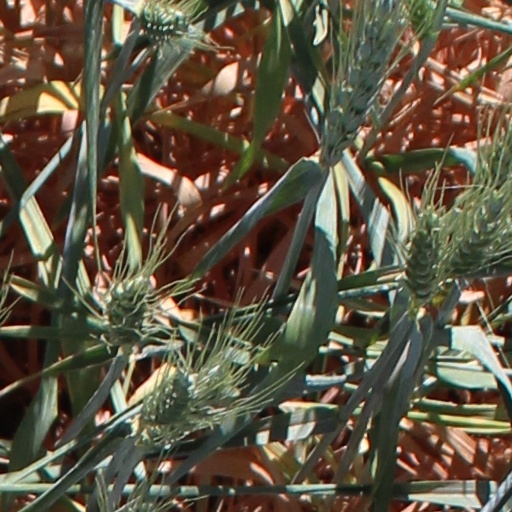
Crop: wheat